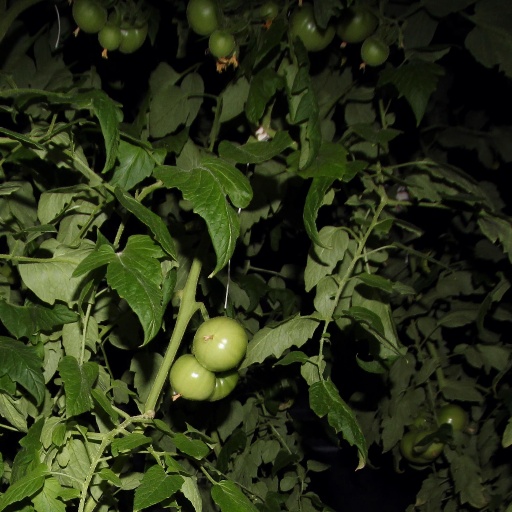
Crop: tomato